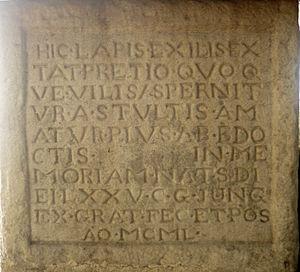
La Tour de Bollingen est un bâtiment construit par le psychiatre suisse C. G. Jung, ayant l'apparence d'un petit château garni de plusieurs tours, situé à Bollingen sur la rive septentrionale du haut-lac de Zurich dans le canton de Saint-Gall en Suisse.